First and second battles of Wonju

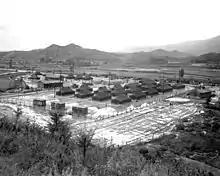
A camp surrounded by foliage

In the aftermath of the ROK collapse, KPA V Corps proceeded to launch frontal attacks against US X Corps while KPA II Corps infiltrated the UN rear through the area to the east of Wonju. The US 2nd Infantry Division's position had now become an exposed northern salient, and its defenses were further hampered by the flat terrain surrounding Wonju. However, given the strategic importance of Wonju in controlling central Korea, Ridgway declared that the village was "only second to Seoul" in importance, and therefore must be defended at all cost. In accordance with Ridgway's instructions, Almond ordered the US 2nd Infantry Division to defend the hills north of Wonju, yet Division commander Major General Robert B. McClure believed that the salient was untenable due to the terrain and the low morale of his division. On January 7, two infantry battalions from KPA V Corps launched an attack against the US 2nd Infantry Division. One KPA battalion managed to infiltrate the American positions disguised as refugees while another battalion launched a frontal assault. Yet the weak attack was soon repulsed due to the lack of coordination between the KPA units, and about 114 infiltrators were later captured. Although the KPA attack inflicted little damage, the disruption caused by infiltrators in US 2nd Infantry Division's rear convinced McClure to abandon Wonju on January 7. Almond concurred with McClure's decision on the condition that the US 2nd Infantry Division would only retreat so that Wonju could be controlled by UN artillery fire. Regardless, McClure ordered the division to retreat more than south, putting the village out of artillery range. With Wonju under KPA control, the PVA declared that the Third Phase Campaign had reached a successful conclusion.